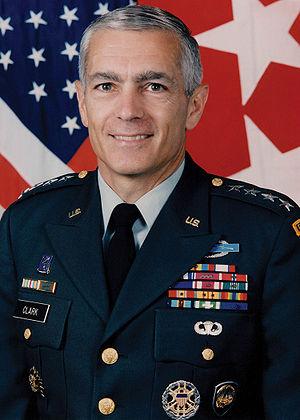
Wesley Kanne Clark, Sr., né le 23 décembre 1944 à Chicago, est un homme politique et ancien général des Forces armées des États-Unis.
Le commandant suprême de l'OTAN est responsable devant le Comité militaire, l’instance militaire suprême de l’Alliance, du commandement général des opérations militaires de l'OTAN ainsi que de la planification militaire des opérations. Il dirige le Grand Quartier général des puissances alliées en Europe.